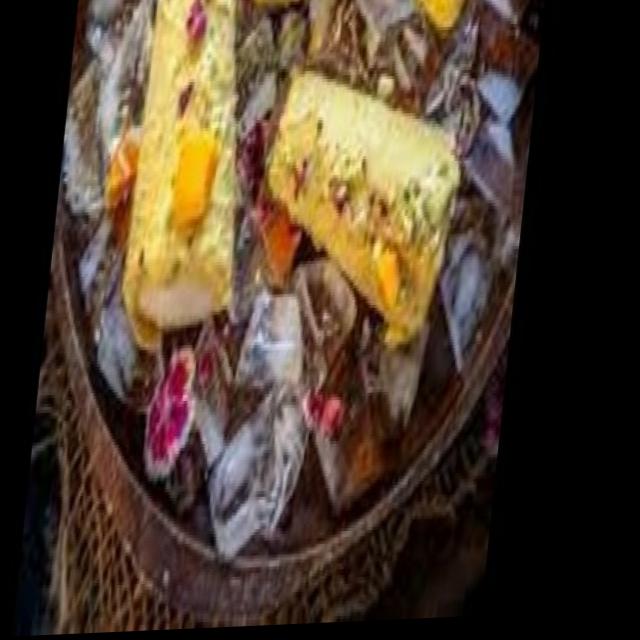
Dish: kulfi